Nick Fazekas

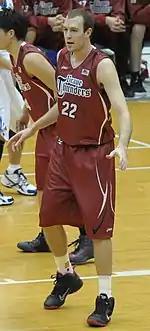
Fazekas in a game for the Brave Thunders in 2013

In 2012, Fazekas announced his move to Japan where he signed with the Toshiba Brave Thunders Kanagawa. Prior to that, he was a member of the San Miguel Beermen for the entire 2011 season. After his move, he led his team with 26.4 points and 13.5 rebounds, earning him an MVP award in 2012. He won the award again in 2013. In 2014, he led Toshiba Brave Thunders to an NBL Title by scoring 29 points which helped his team win 86–71 against Toyota Alvark in two periods. During the 2019–20 season, Fazekas averaged 23.1 points, 10.9 rebounds and 3.8 assists per game.